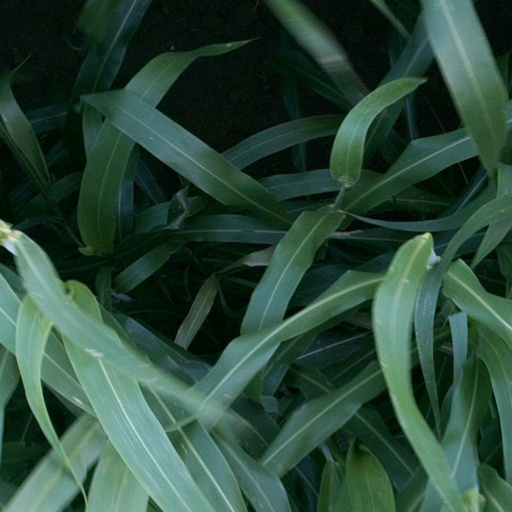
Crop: sorghum